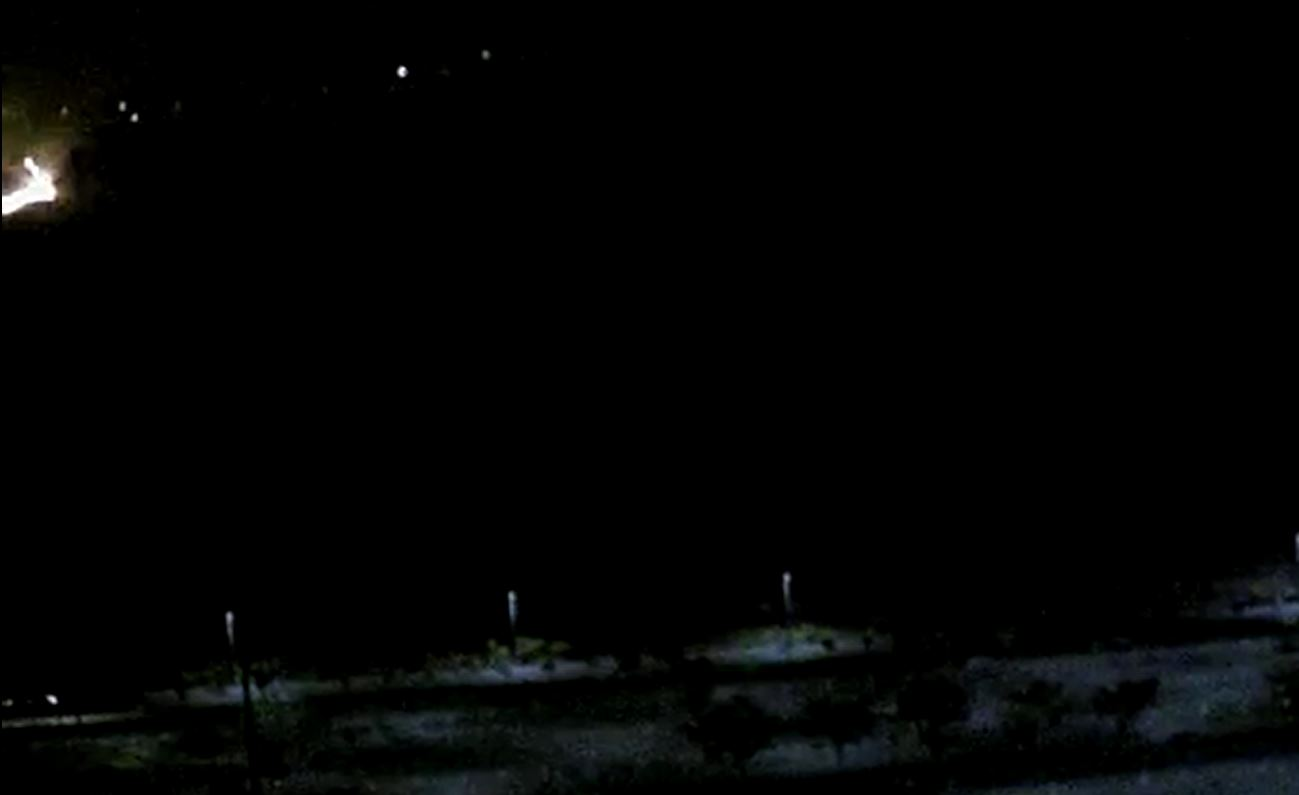
Fire: yes
Smoke: yes